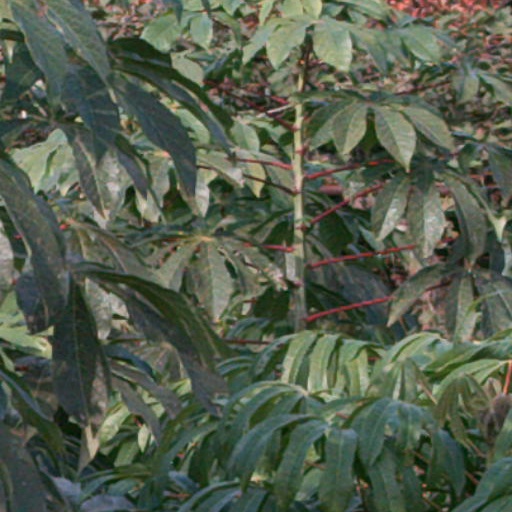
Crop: cassava